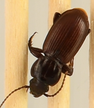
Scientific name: Pterostichus restrictus
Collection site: Rocky Mountains NEON (RMNP), plot RMNP_012